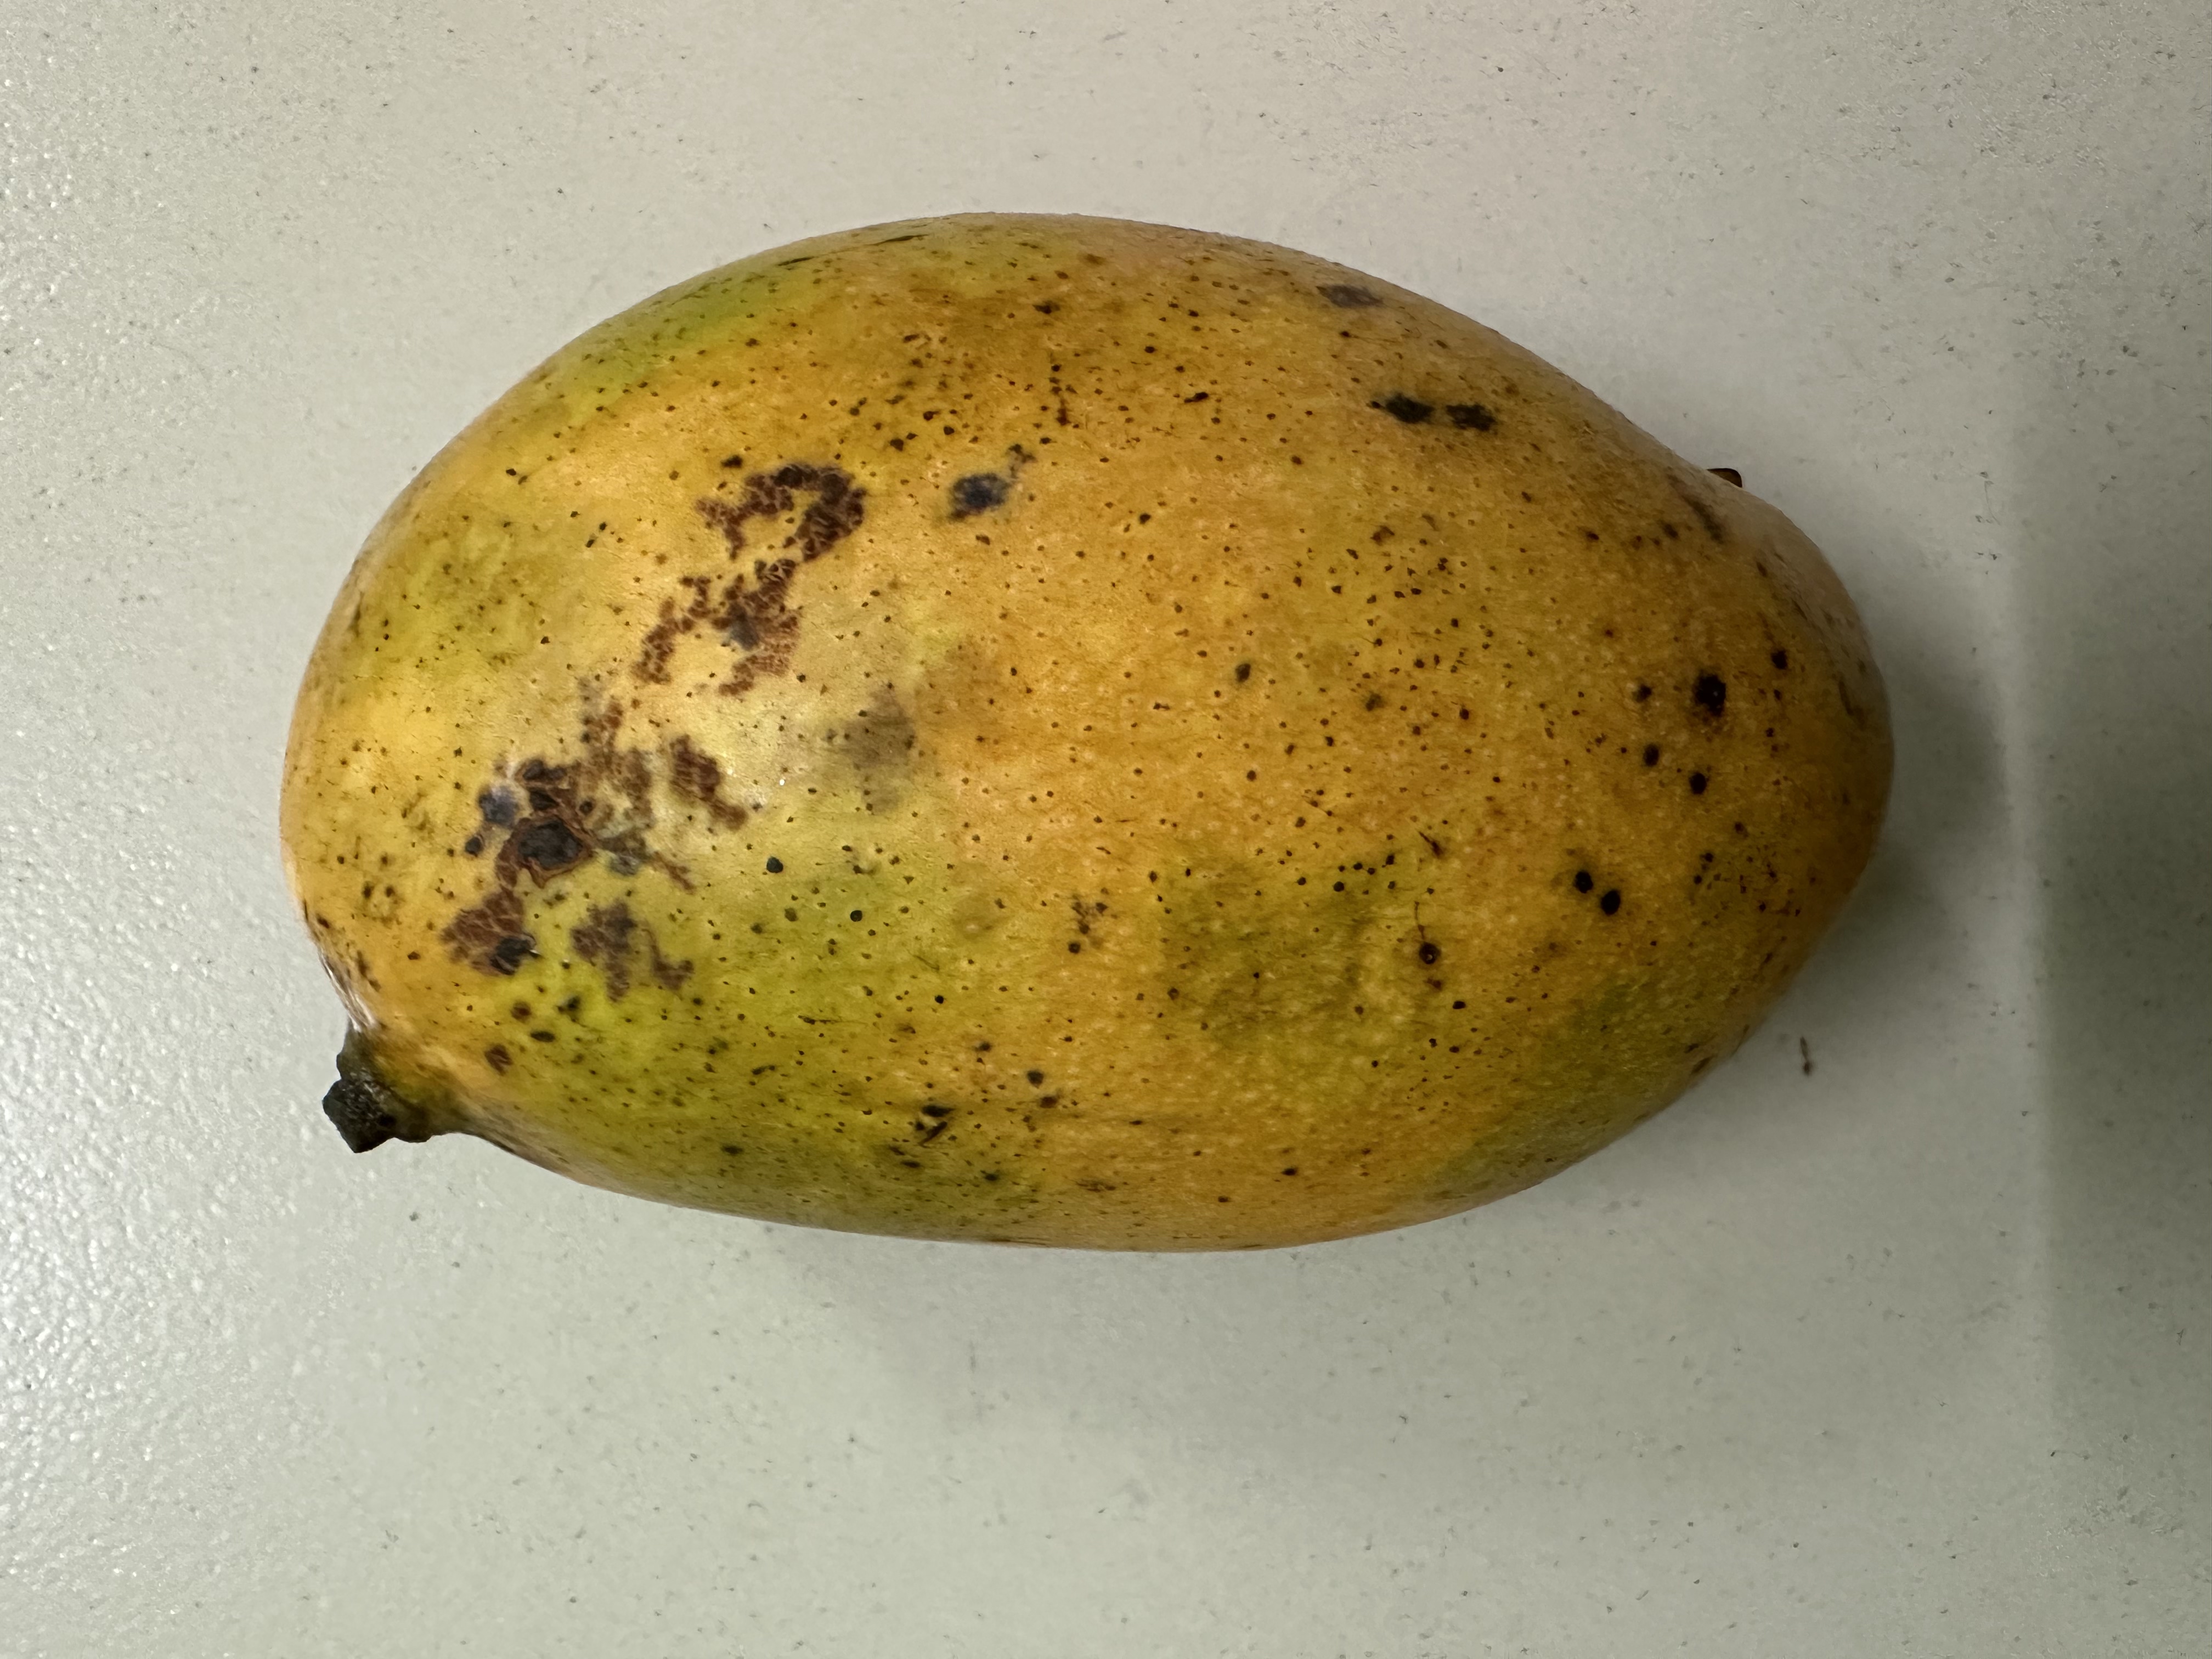
Mango variety: Mollika